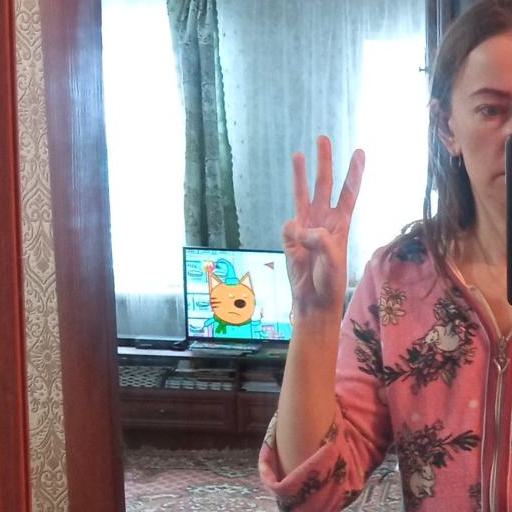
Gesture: three